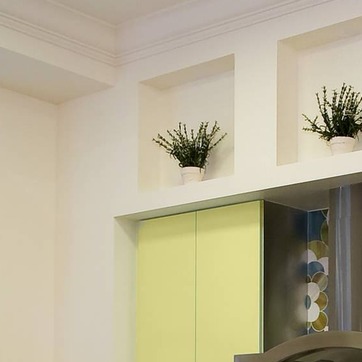
Material: ceramic